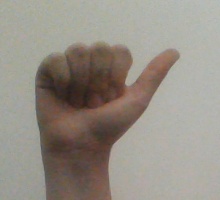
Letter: dhad